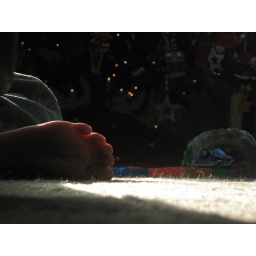
Christmas morning planted on the floor beneath the Christmas tree playing. Smiles, laughter, toys and pancakes. And Legos lots of Legos.